Sydfalster

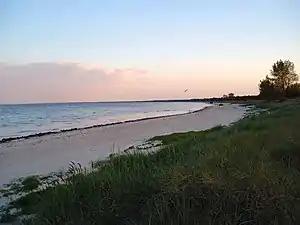
The beach of Marielyst

Until 1 January 2007 Sydfalster was a municipality (Danish, "kommune") in the former Storstrøm County on the southern end of the island of Falster in south Denmark.